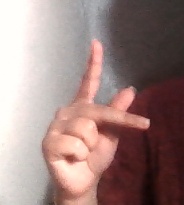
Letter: dha